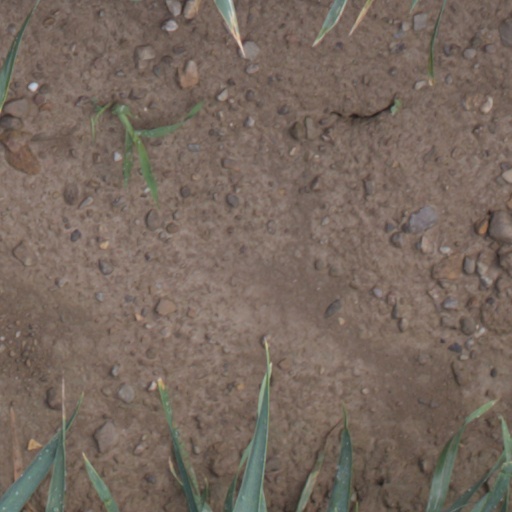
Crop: wheat